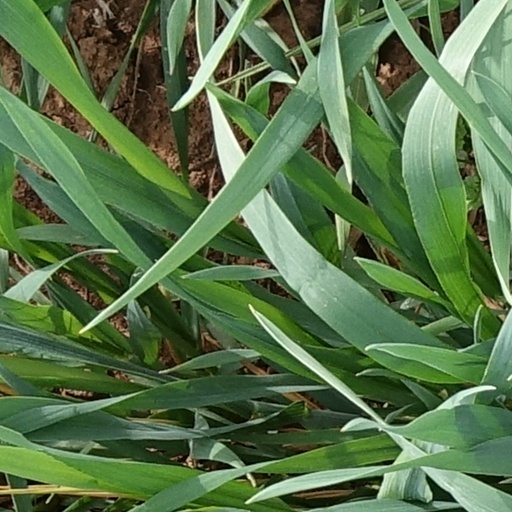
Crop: wheat